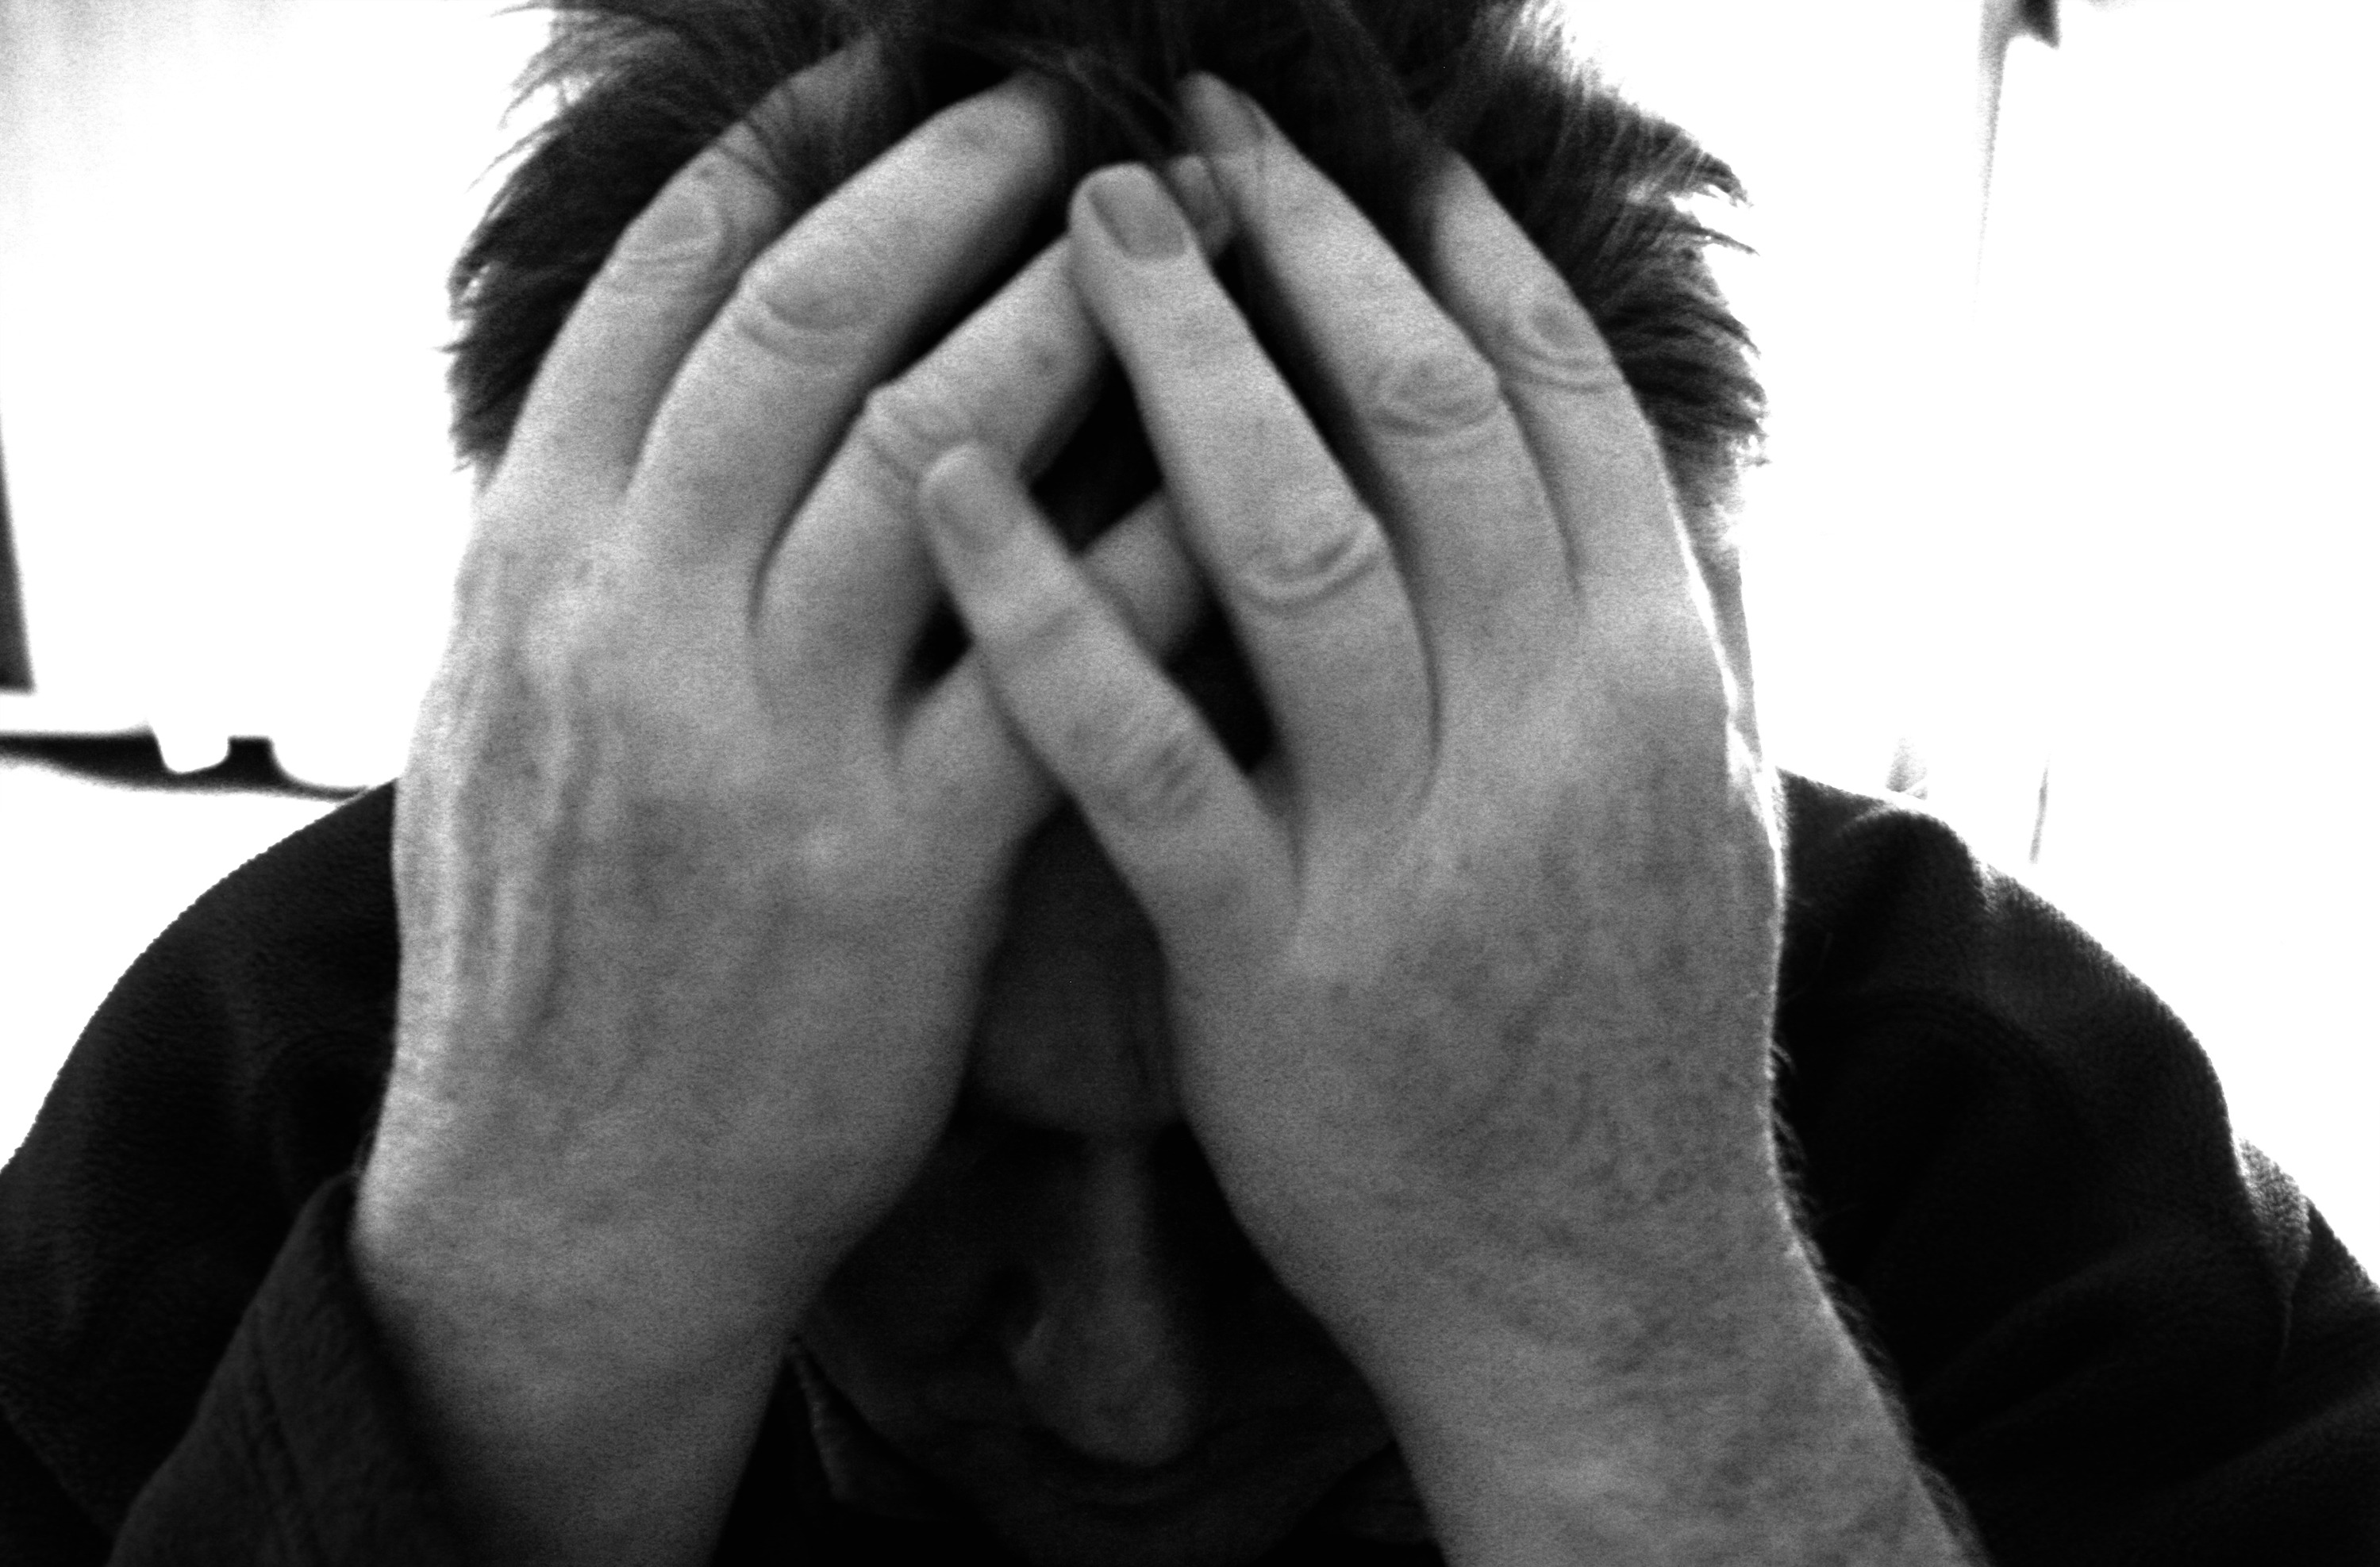
hand, man, person, black and white, alone, male, leg, heart, sadness, young, finger, sitting, fire, meditate, human, darkness, blue, black, monochrome, arm, skull, globe, world, mouth, close up, human body, sad, face, eyes, inside, science, mysterious, meditation, loneliness, psychology, overview, crisis, expression, emotional, control, dramatic, pain, lock, psyche, observation, i, emotions, soul, printed, secret, leave, emotion, search, god, depression, feelings, believe, serious, unhappy, despair, medical, questions, ego, therapy, psychiatry, ernst, interaction, interpretation, answers, disease, problems, being alone, psychotherapy, headaches, headache, burnout, subconscious mind, frustration, exhausted, function, importance, sense, chillout, emotionally, kummer, monochrome photography, unconscious, psychiatric, mentally, human action, psycholgie, archetype, archetypes, paradigm, psy